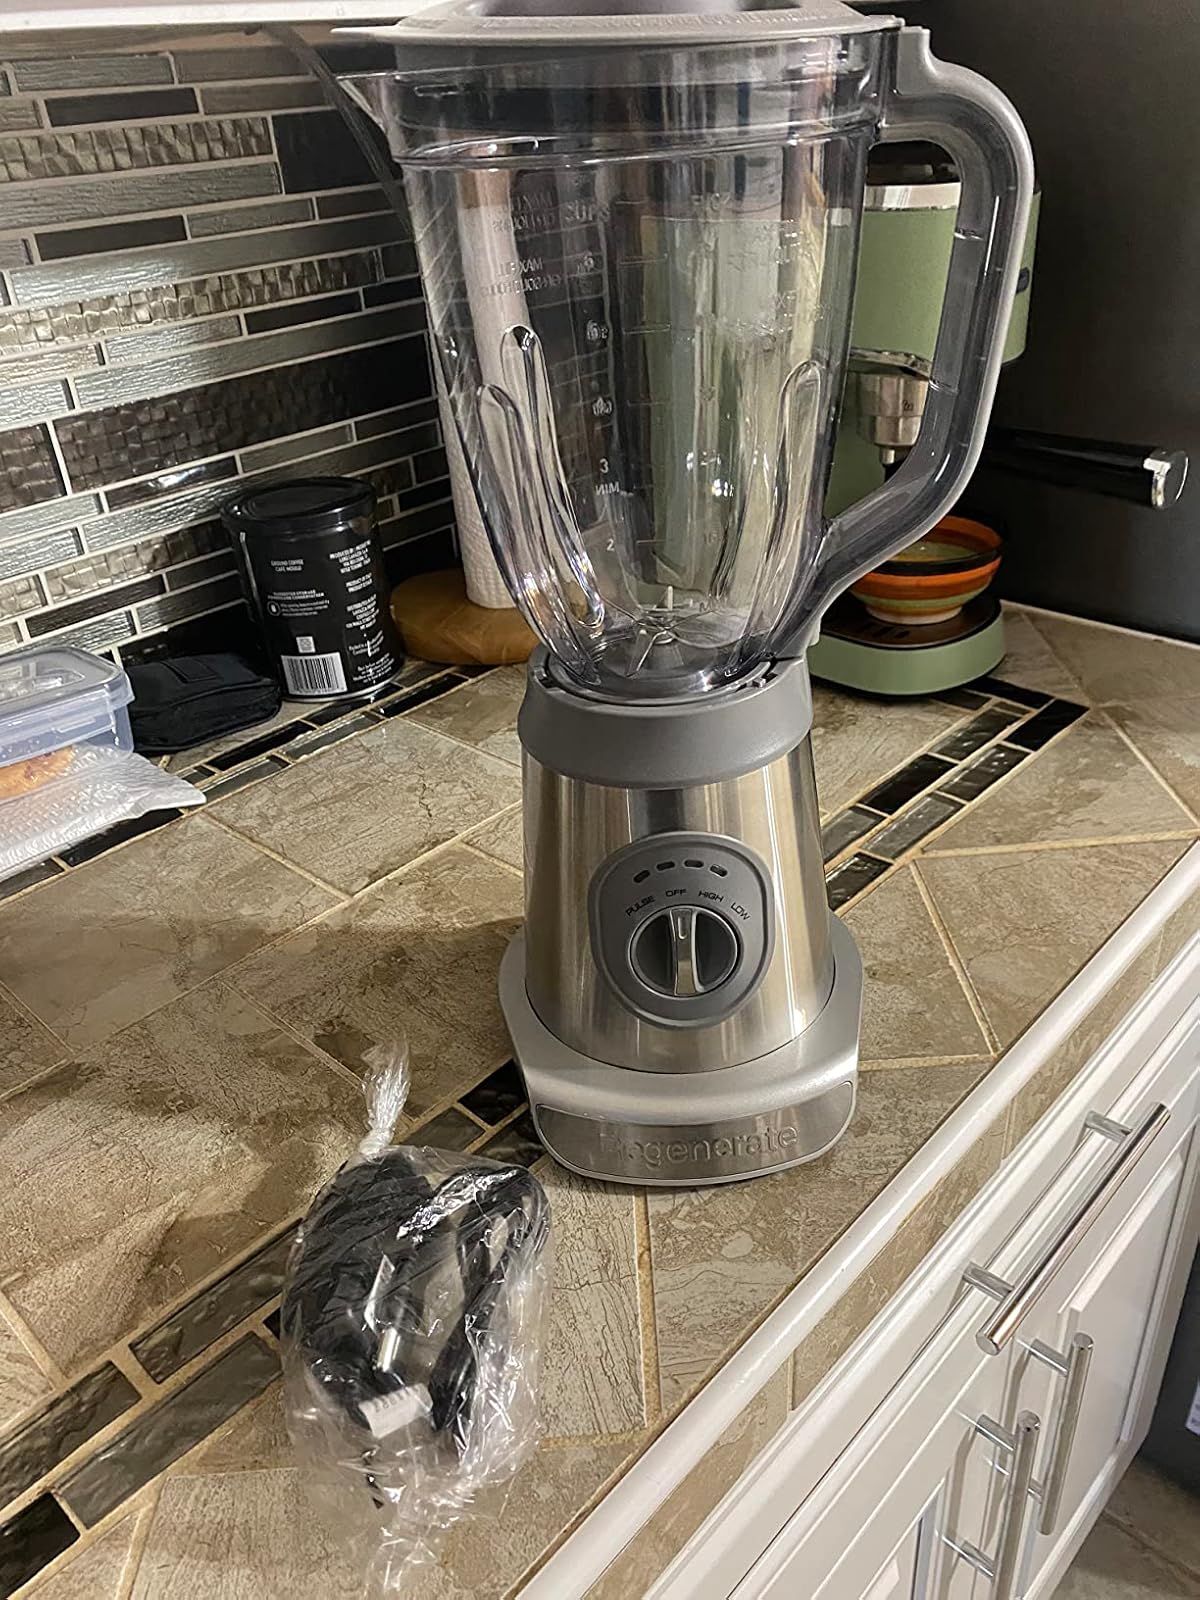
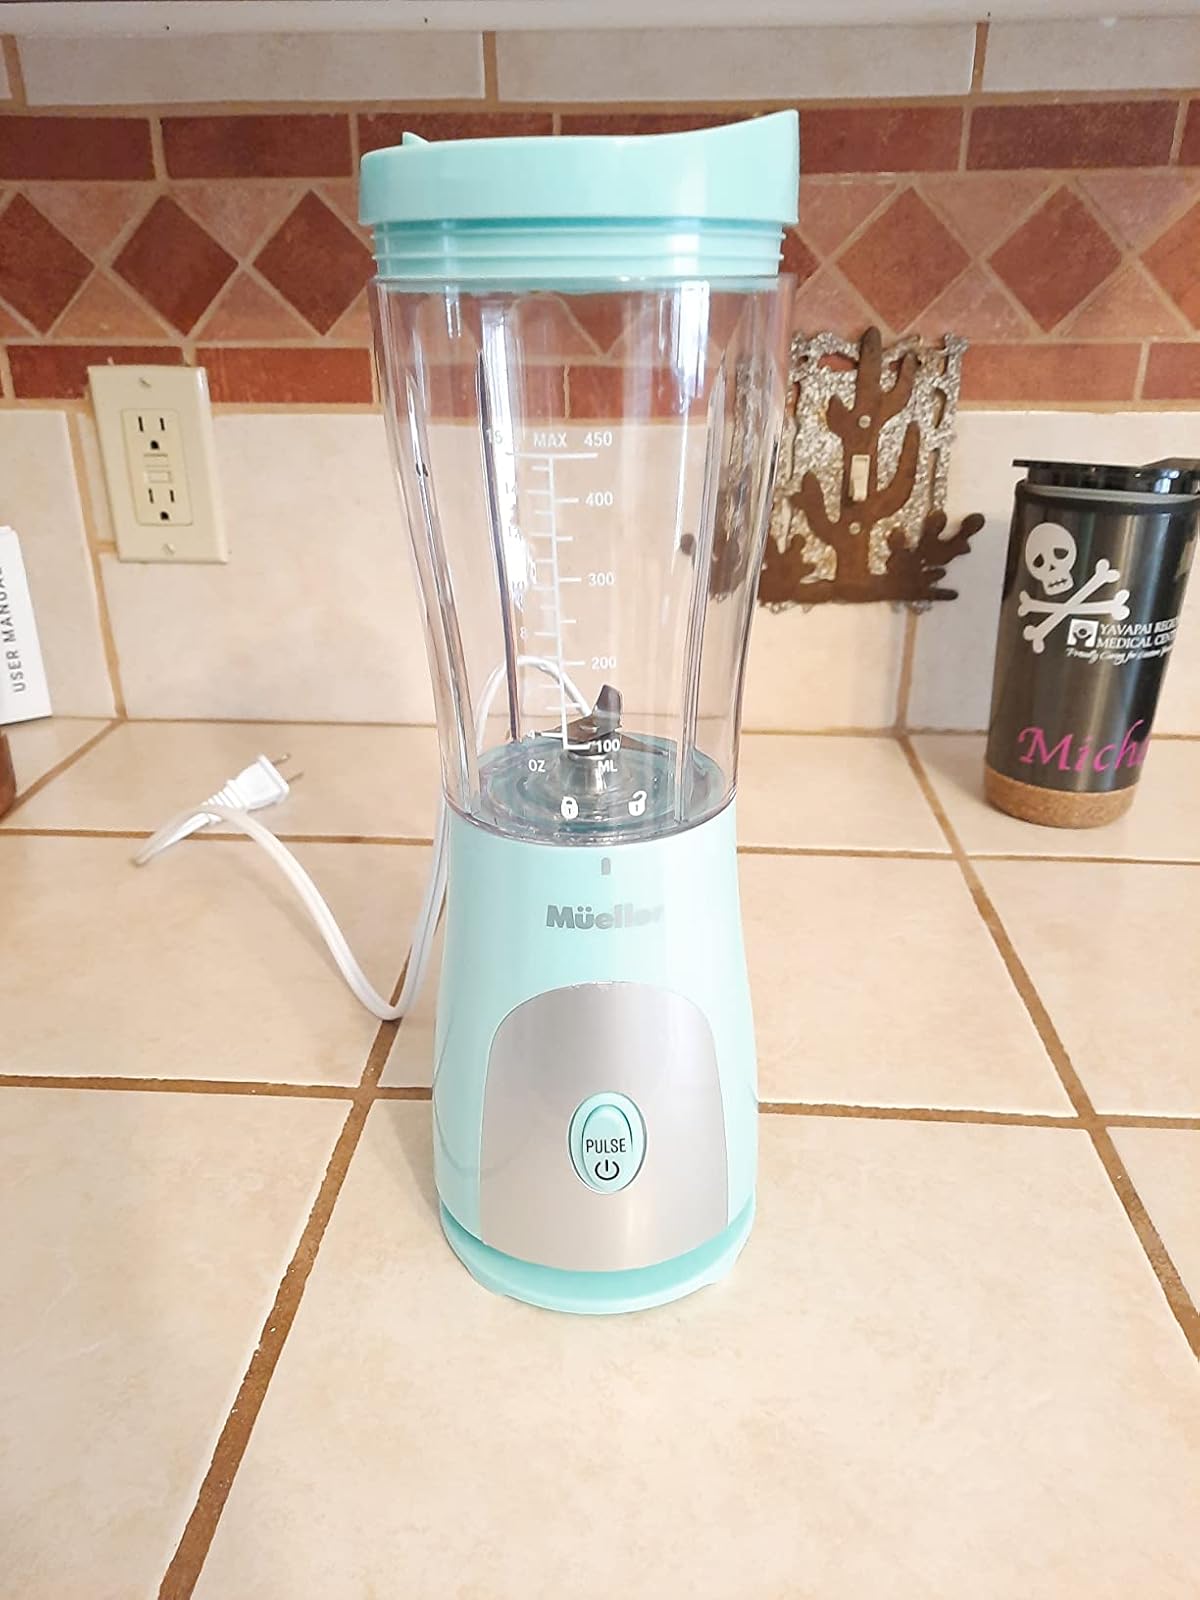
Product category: items_blender
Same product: no